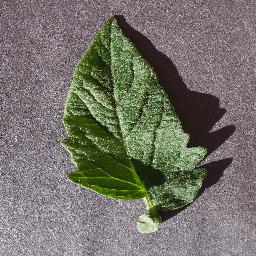
Label: Tomato___healthy